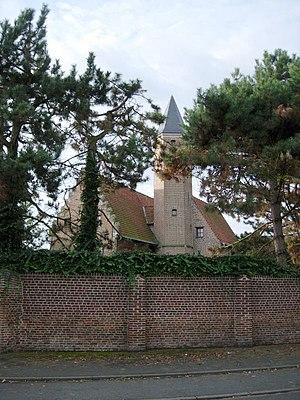
Cet article recense une partie des monuments historiques du Nord, en France.
Cet article recense de manière non exhaustive les châteaux, maisons fortes, mottes castrales, situés dans le département français du Nord. Il est fait état des inscriptions et classements au titre des monuments historiques.
Hallennes-lez-Haubourdin est une commune française située dans le département du Nord, en région Hauts-de-France. Elle fait partie de la Métropole européenne de Lille.